Northern Ireland Music Archive

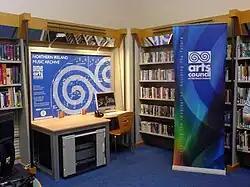
The archive server in the Music Library, Belfast Central Library

The Northern Ireland Music Archive is a digital archive of materials related to music from Northern Ireland. It is based on a publicly accessible computer system situated in the Music Library at Belfast Central Library, Belfast, County Antrim. The archive has been funded and developed by the Arts Council of Northern Ireland.